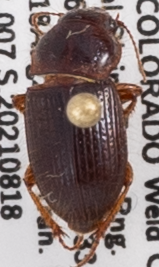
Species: Piosoma setosum
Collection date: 2021-08-18
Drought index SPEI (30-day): -1.69
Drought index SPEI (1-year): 0.17
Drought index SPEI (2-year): -0.54